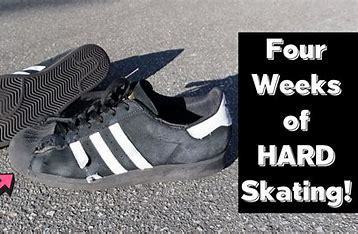
Brand: adidas
Model: Superstar Skate